Abdullah Rimawi

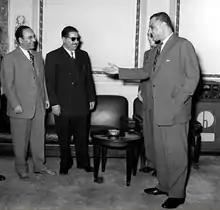
Rimawi (first from left) with President Gamal Abdel Nasser of Egypt (first from right), January 1957

On October 21, 1956, the Ba'ath Party won only two seats of the 40 Lower House seats being contested. However, its ally, the National Socialist Party headed by Sulayman al-Nabulsi, won 12 seats, the most won by any party in the election. The National Communist Party also won three seats and the three parties formed a left-wing Arab nationalist coalition. Following the defeat of his loyalists, King Hussein allowed al-Nabulsi, the new Prime Minister, to form a cabinet of his own choosing. Al-Nabulsi appointed Rimawi to the posts of Minister of State of Foreign Affairs and Deputy Premier. Rimawi became the most outspoken critic of the royal family and managed to exercise extra power by making alliances with other radical anti-royalists in the cabinet and parliament as well as with dissenting officers in the Jordanian Army who called themselves the "Free Officers." He openly declared his opposition to the independence of Jordan, favoring a union with its northern neighbor, Syria.